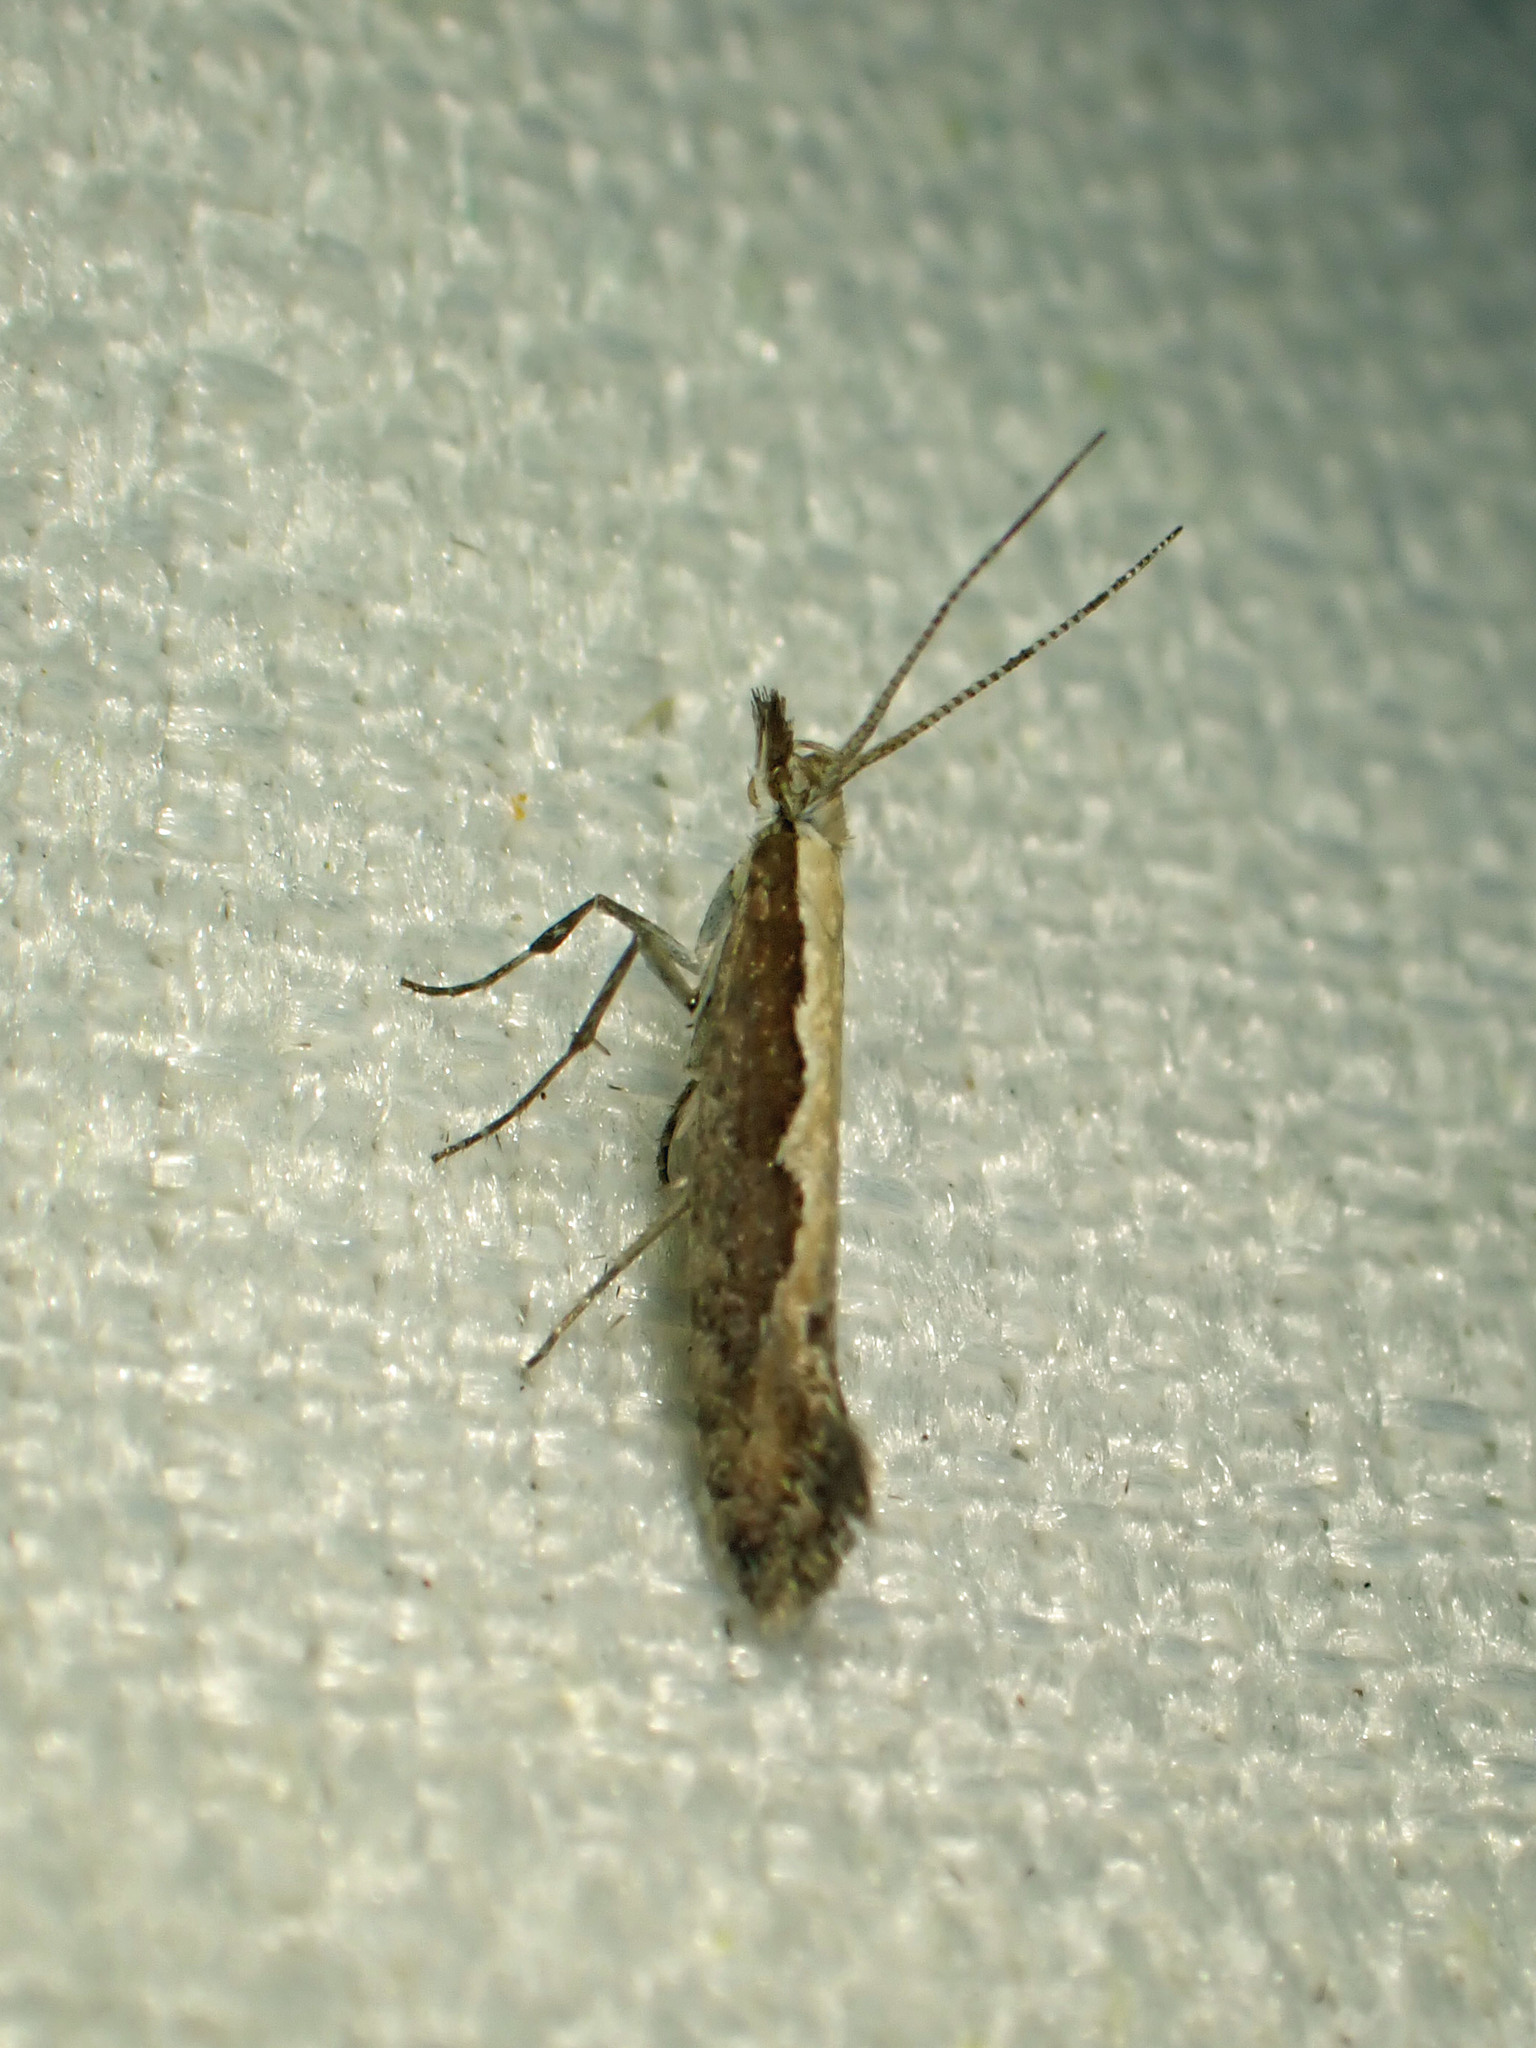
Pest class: diamondback_moth